Sam Adams (Oregon politician)

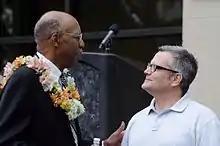
Adams and Charles Jordan, 2012

In November of that year, Adams fired the police chief and then fired a police officer who had shot and killed an unarmed citizen. He recruited a wind company to spend $66 million on development and hire 400 employees, established the city's first economic development plan, developed programs designed to reduce Portland's high school dropout rate and make the city more sustainable, and, along with the rest of the city council, adopted gun control regulations that are designed to reduce shootings.